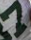
Number: 7